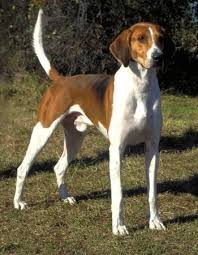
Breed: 223-n000074-English_foxhound